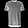
Label: T - shirt / top